Dog tag

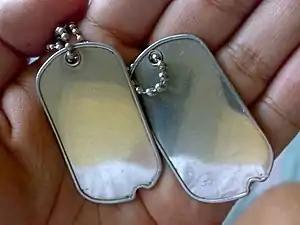
A pair of blank dog tags on one ball chain.

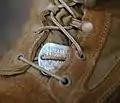
Dog tag placed in bootlace.

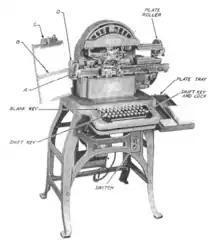
Dog tag Graphotype Class 6380.

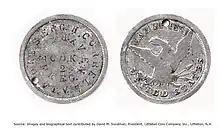
ID tags for Lt. Henry Correll of the 2nd Vermont Volunteer Infantry

Military identification tag, also informally known as dog tag, is a common term for a specific type of identification tag worn by military personnel. The tags' primary use is for the identification of casualties; they have information about the individual written on them, including identification and essential basic medical information such as blood type and history of inoculations. They may indicate a religious preference as well.